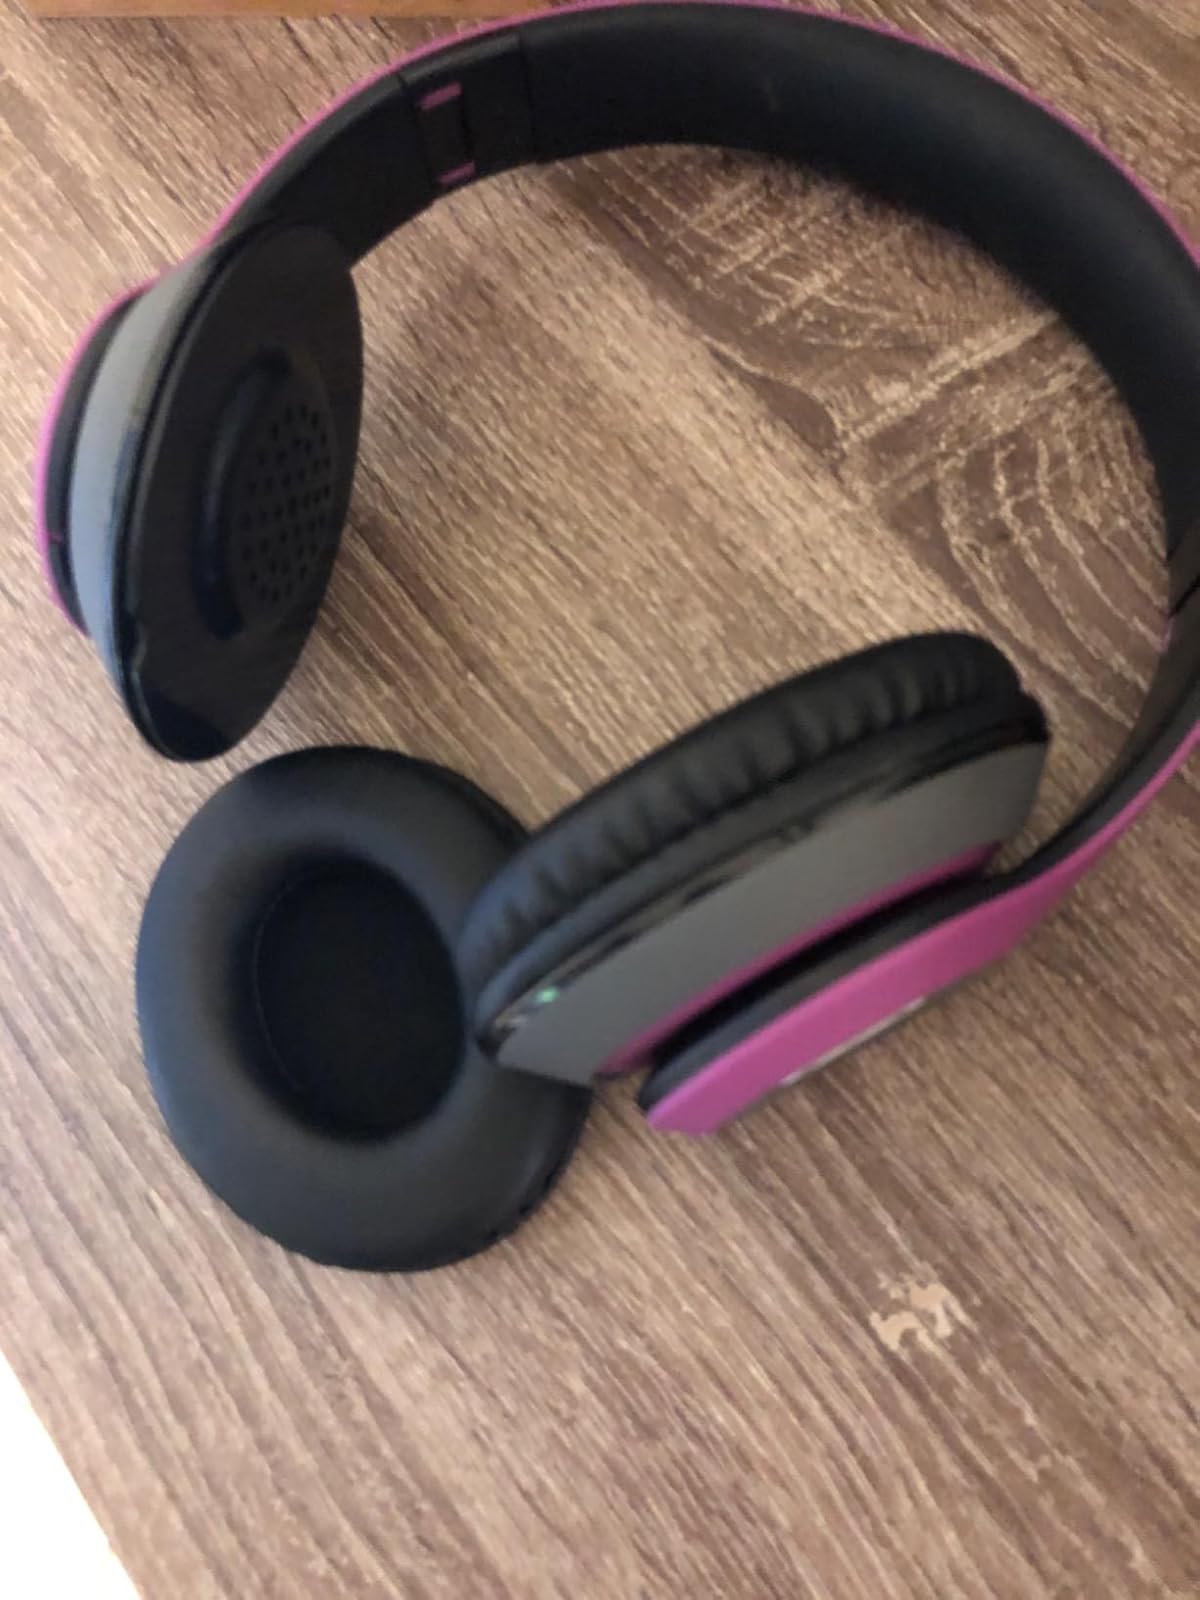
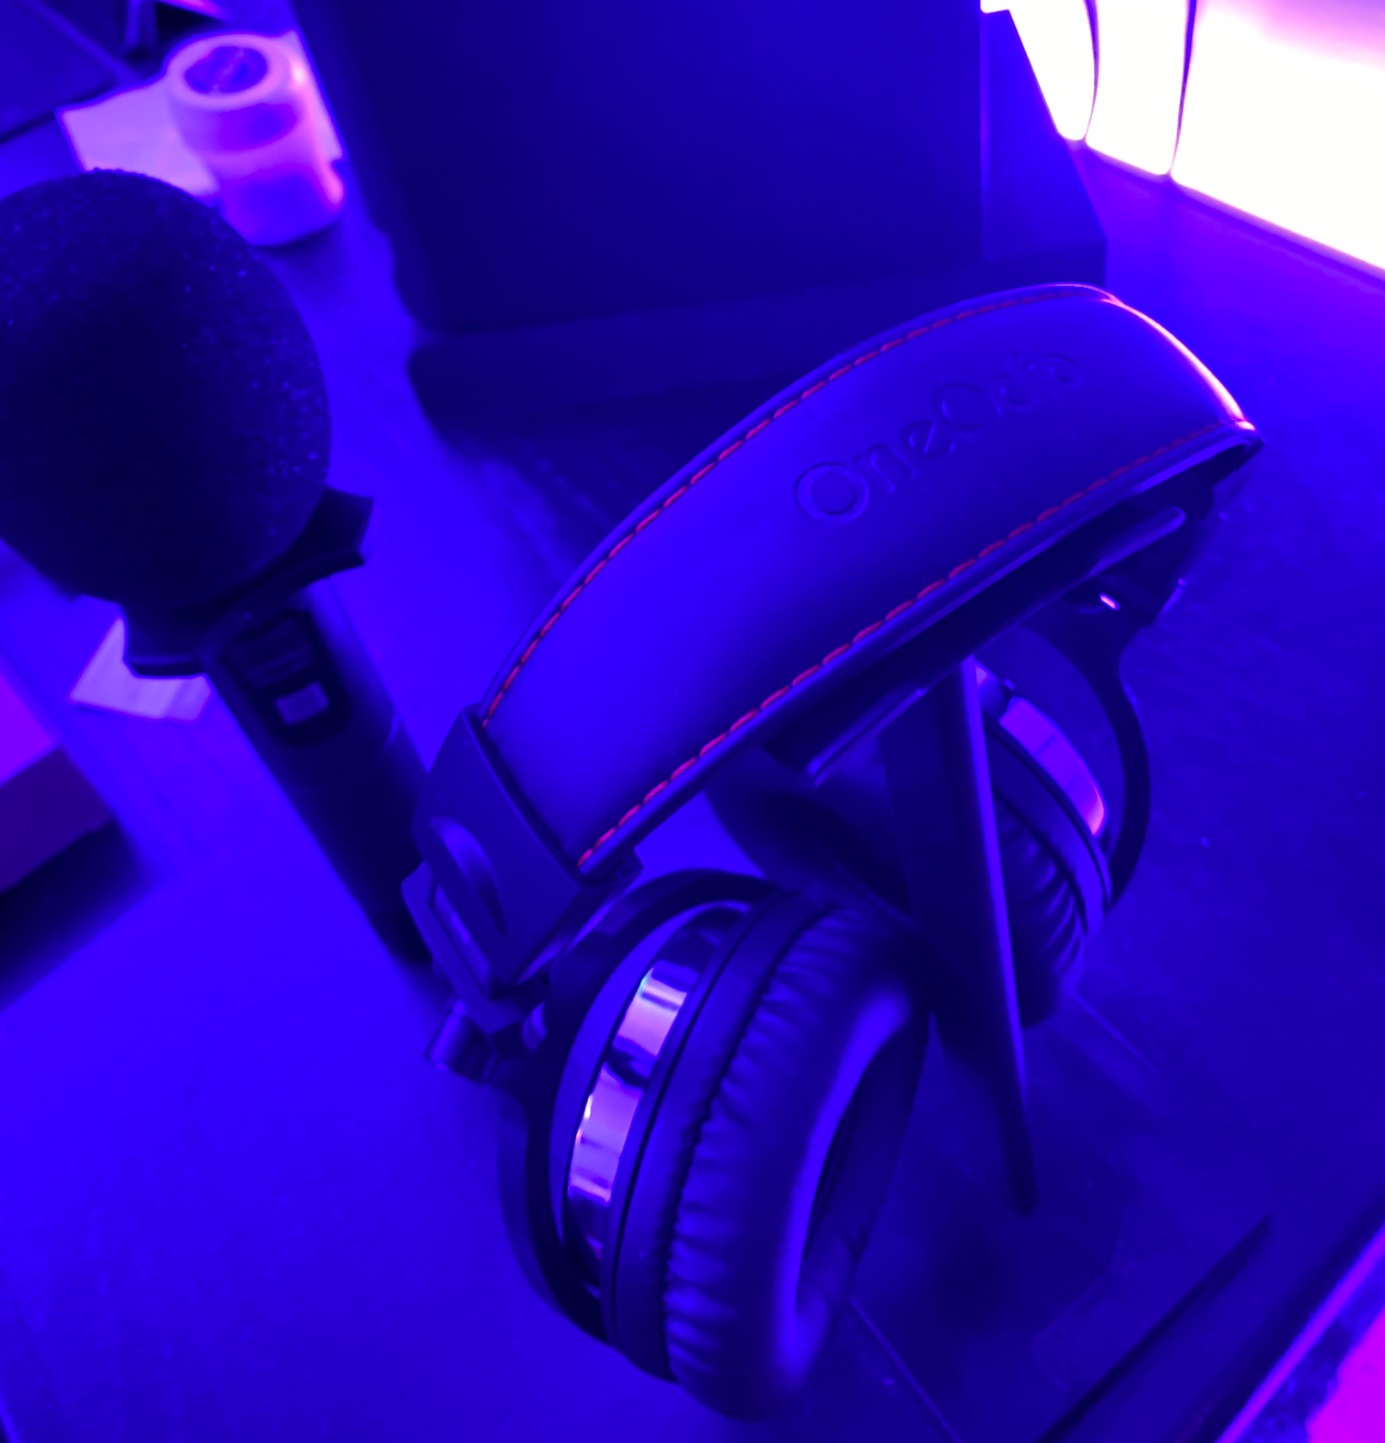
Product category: headphones
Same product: no